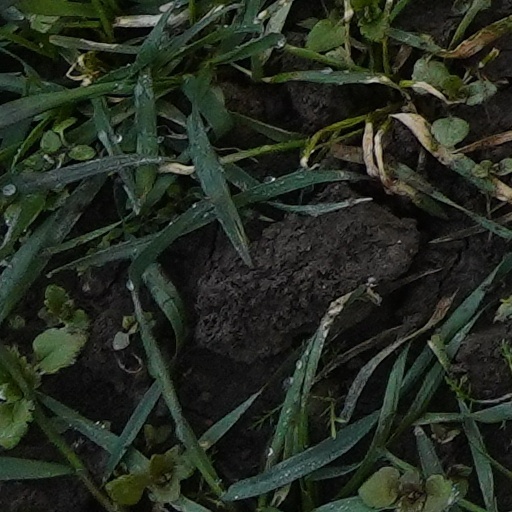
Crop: wheat